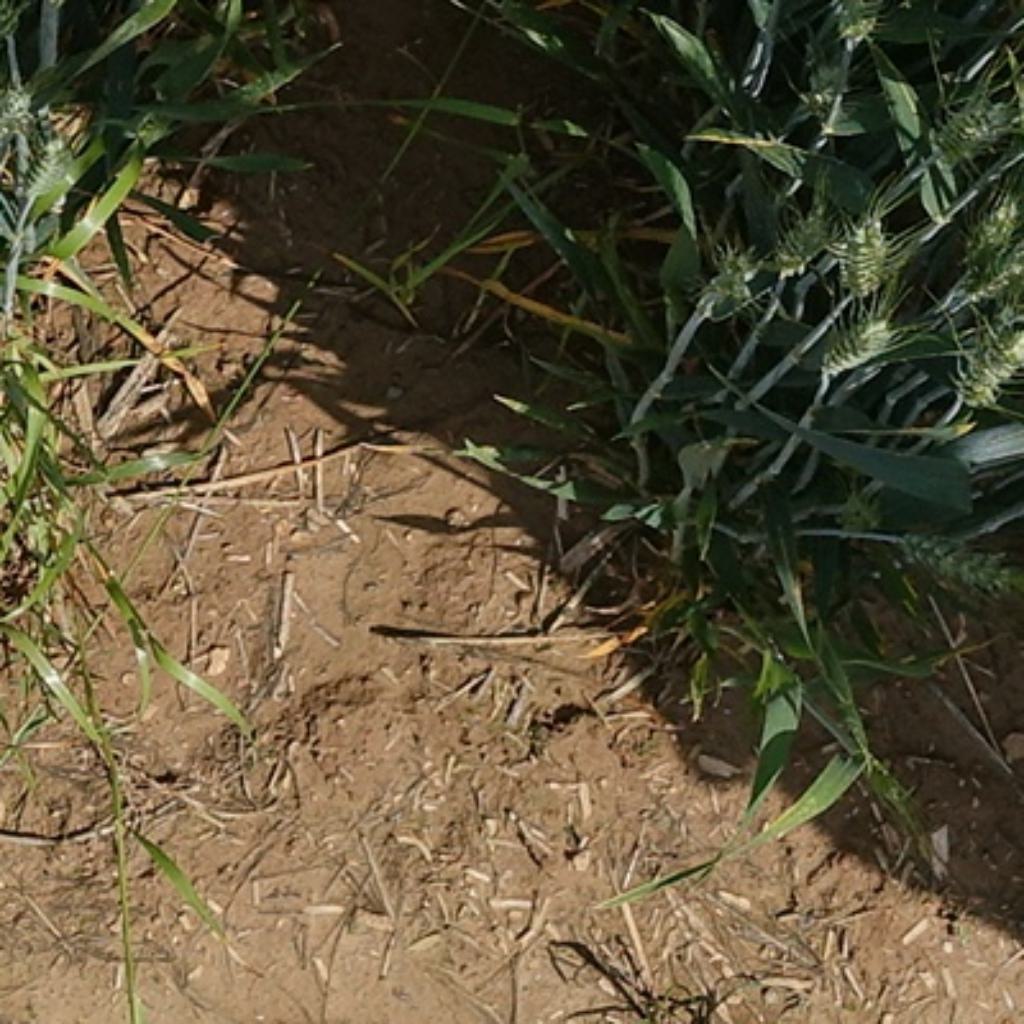
Country: France
Location: VLB
Wheat development stage: Filling